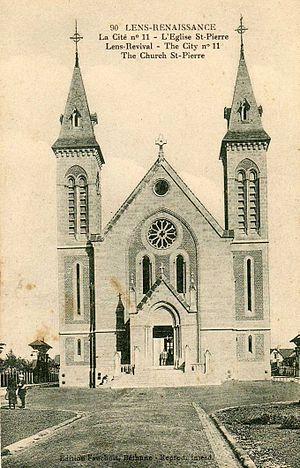
Église Saint-Pierre des cités de la Fosse n° 11 - 19 de la Compagnie des mines de Lens, disparue, Lens, Pas-de-Calais, Nord-Pas-de-Calais, France.
La fosse nᵒ 11 - 19, dite Saint-Pierre ou Pierre Destombes, est un ancien charbonnage du Bassin minier du Nord-Pas-de-Calais, situé à Loos-en-Gohelle. Le puits nᵒ 11 est commencé en 1891 ou 1893 par la Compagnie des mines de Lens, près des limites avec la commune de Lens. En 1909, le puits d'aérage nᵒ 11 bis est mis en service sur un autre carreau, plus à l'ouest. Des cités, des écoles et une église, sont édifiés à proximité de la fosse, sur les communes de Lens, Liévin et Loos-en-Gohelle.